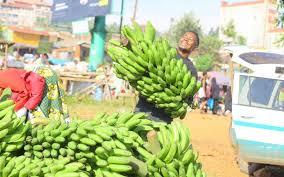
Hili ni soko ama kituo cha mauzo ambacho kimeweza kuwekwa hapa. Hii ni sehemu ya kuuzia mikunga ya ndizi, maana tunamwona muuzaji yule ameweza kubeba mkunga ule kwa furaha kabisa. Mkunga mkubwa kabisa ambao umebebea ndizi nyingi na ndizi tunaziona hapa nyingi na ndizi hizi ni mbichi bado hazijaiva na zinaliwa kupitia kupikwa ndio ziliwe maana bado hazijaiva.